Hôtel Saint-Pol

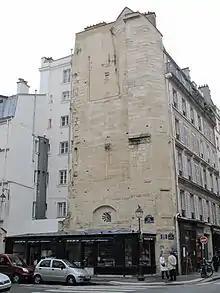
Remains of the Saint-Paul church

The Hôtel Saint-Pol was a royal residence begun in 1360 by Charles V of France on the ruins of a building constructed by Louis IX. It was used by Charles V and Charles VI. Located on the Right Bank, to the northwest of the Quartier de l'Arsenal in the 4th arrondissement of Paris, the residence's grounds stretched from the Quai des Célestins to the Rue Saint-Antoine, and from the Rue Saint-Paul to the Rue du Petit-Musc. It fell into disuse and ruin after the death of Isabeau de Bavière in 1435 and was demolished after Francis I of France sold it in parts at auction in 1543. The area around the Hôtel Saint-Pol is now the Marais neighborhood of Paris.